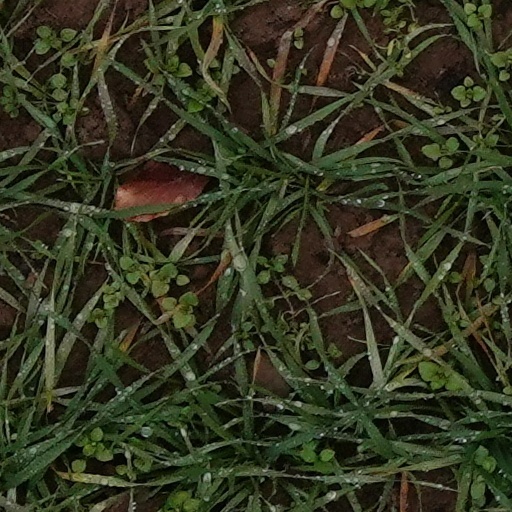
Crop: wheat